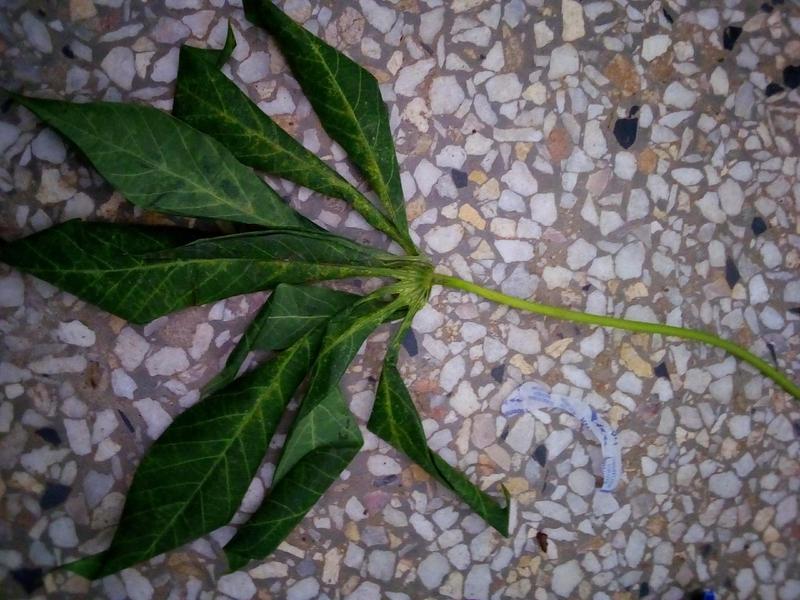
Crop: cassava
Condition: green_mottle